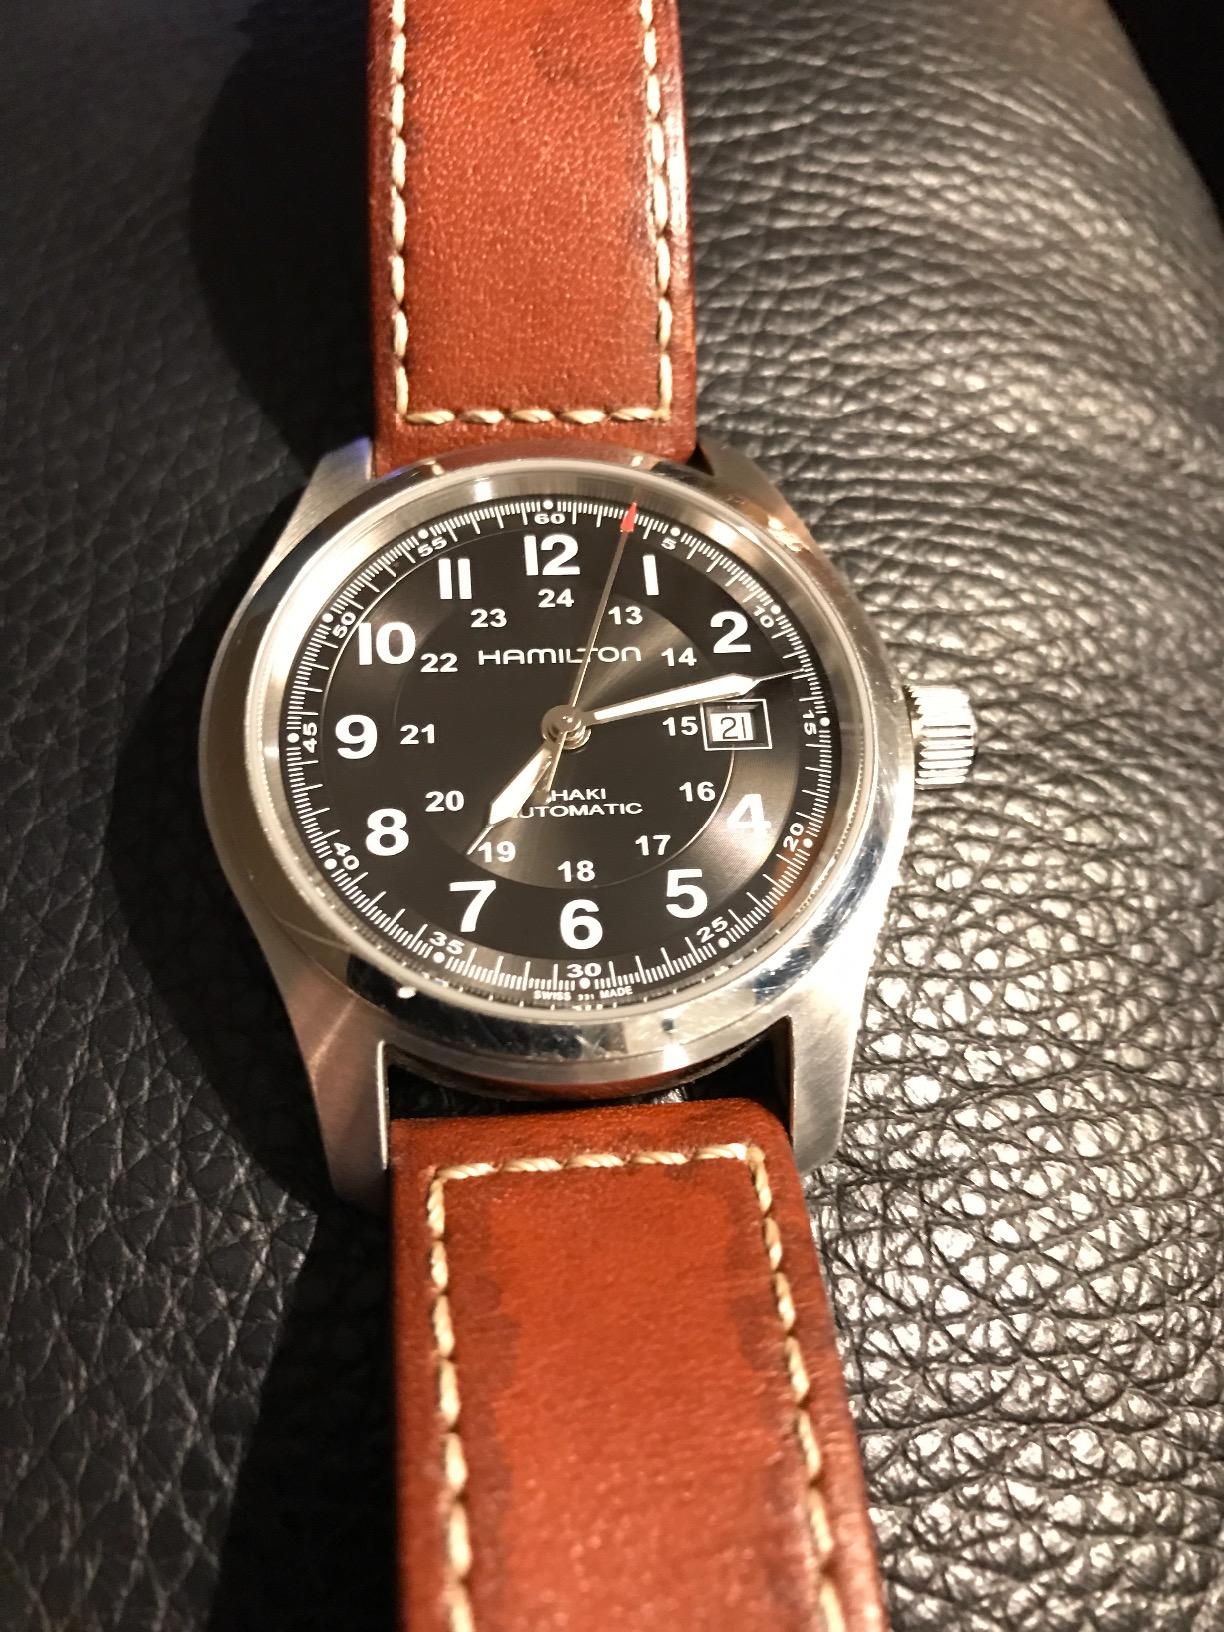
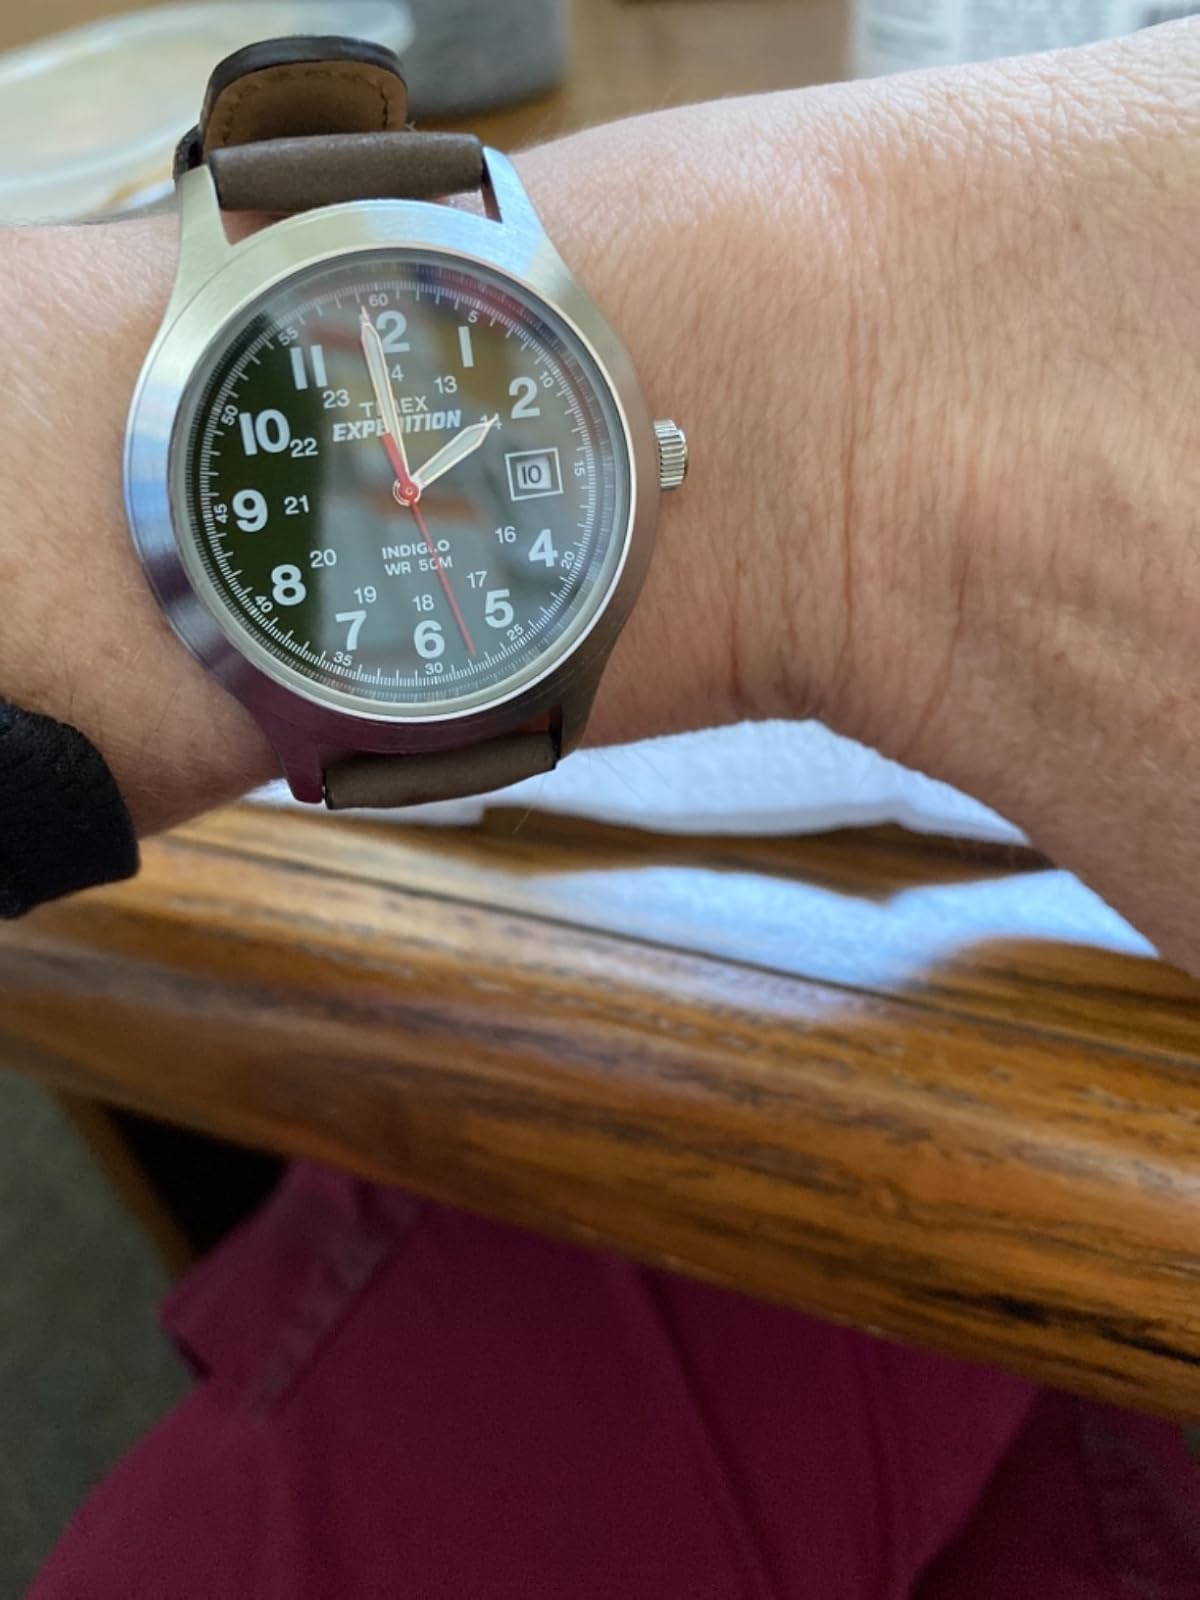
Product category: accessories_watch
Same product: no